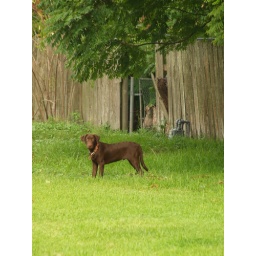
Baytown Bay Town Texas Historic Old Town dog running around  2008